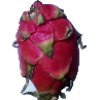
Label: Pitahaya Red 1